Sheppard Avenue

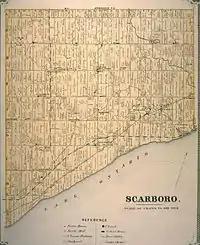
An 1880s survey map of Scarborough showing the original route of Sheppard (halfway up map on right) along Twyn Rivers Drive.

In the former Scarborough municipality, Sheppard was once called the Lansing Sideroad. A post office known as "Lansing" occupied the corner of Yonge and Sheppard.